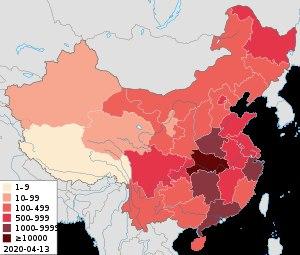
Cet article décrit les pays et territoires d'Asie touchés par le SARS-CoV-2 responsable de la pandémie de Covid-19 et les réponses à y apporter pour la première fois à Wuhan, en Chine. Il peut ne pas inclure toutes les réponses et mesures majeures contemporaines.